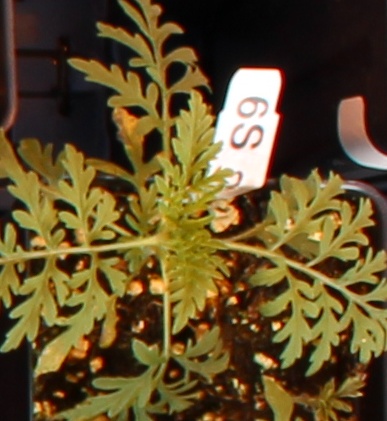
Label: Ragweed